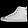
Label: Sneaker